Desert kite

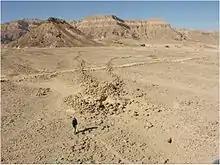
A kite in the Aravah near Kibbutz Samar

Desert kites are dry stone wall structures found in Southwest Asia (Middle East, but also North Africa, Central Asia and Arabia), which were first discovered from the air during the 1920s. There are over 6,000 known desert kites, with sizes ranging from less than a hundred metres to several kilometres. They typically have a kite shape formed by two convergent "antennae" that run towards an enclosure, all formed by walls of dry stone less than one metre high, but variations exist.